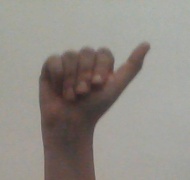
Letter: dhad